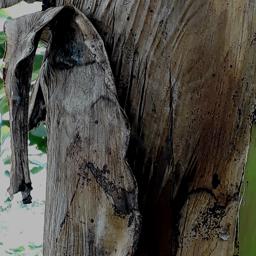
Label: PSEUDOSTEM WEEVIL